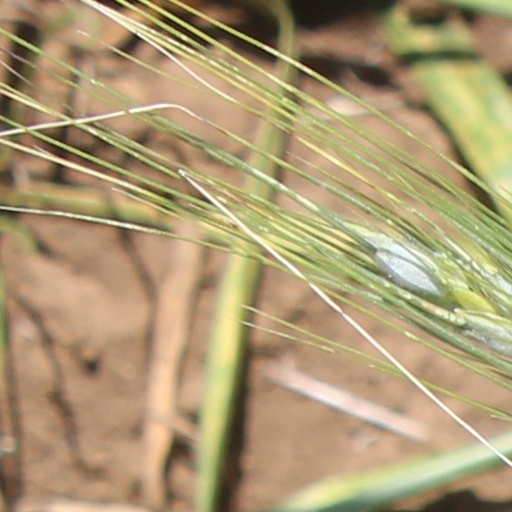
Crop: wheat